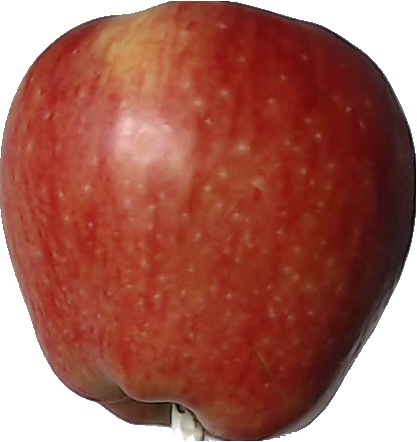
Label: apple_red_1